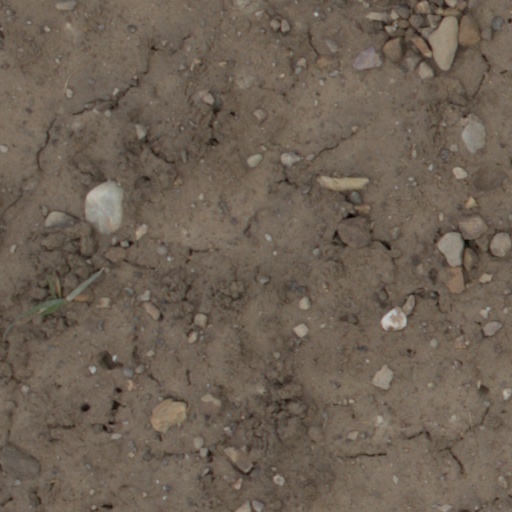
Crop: wheat